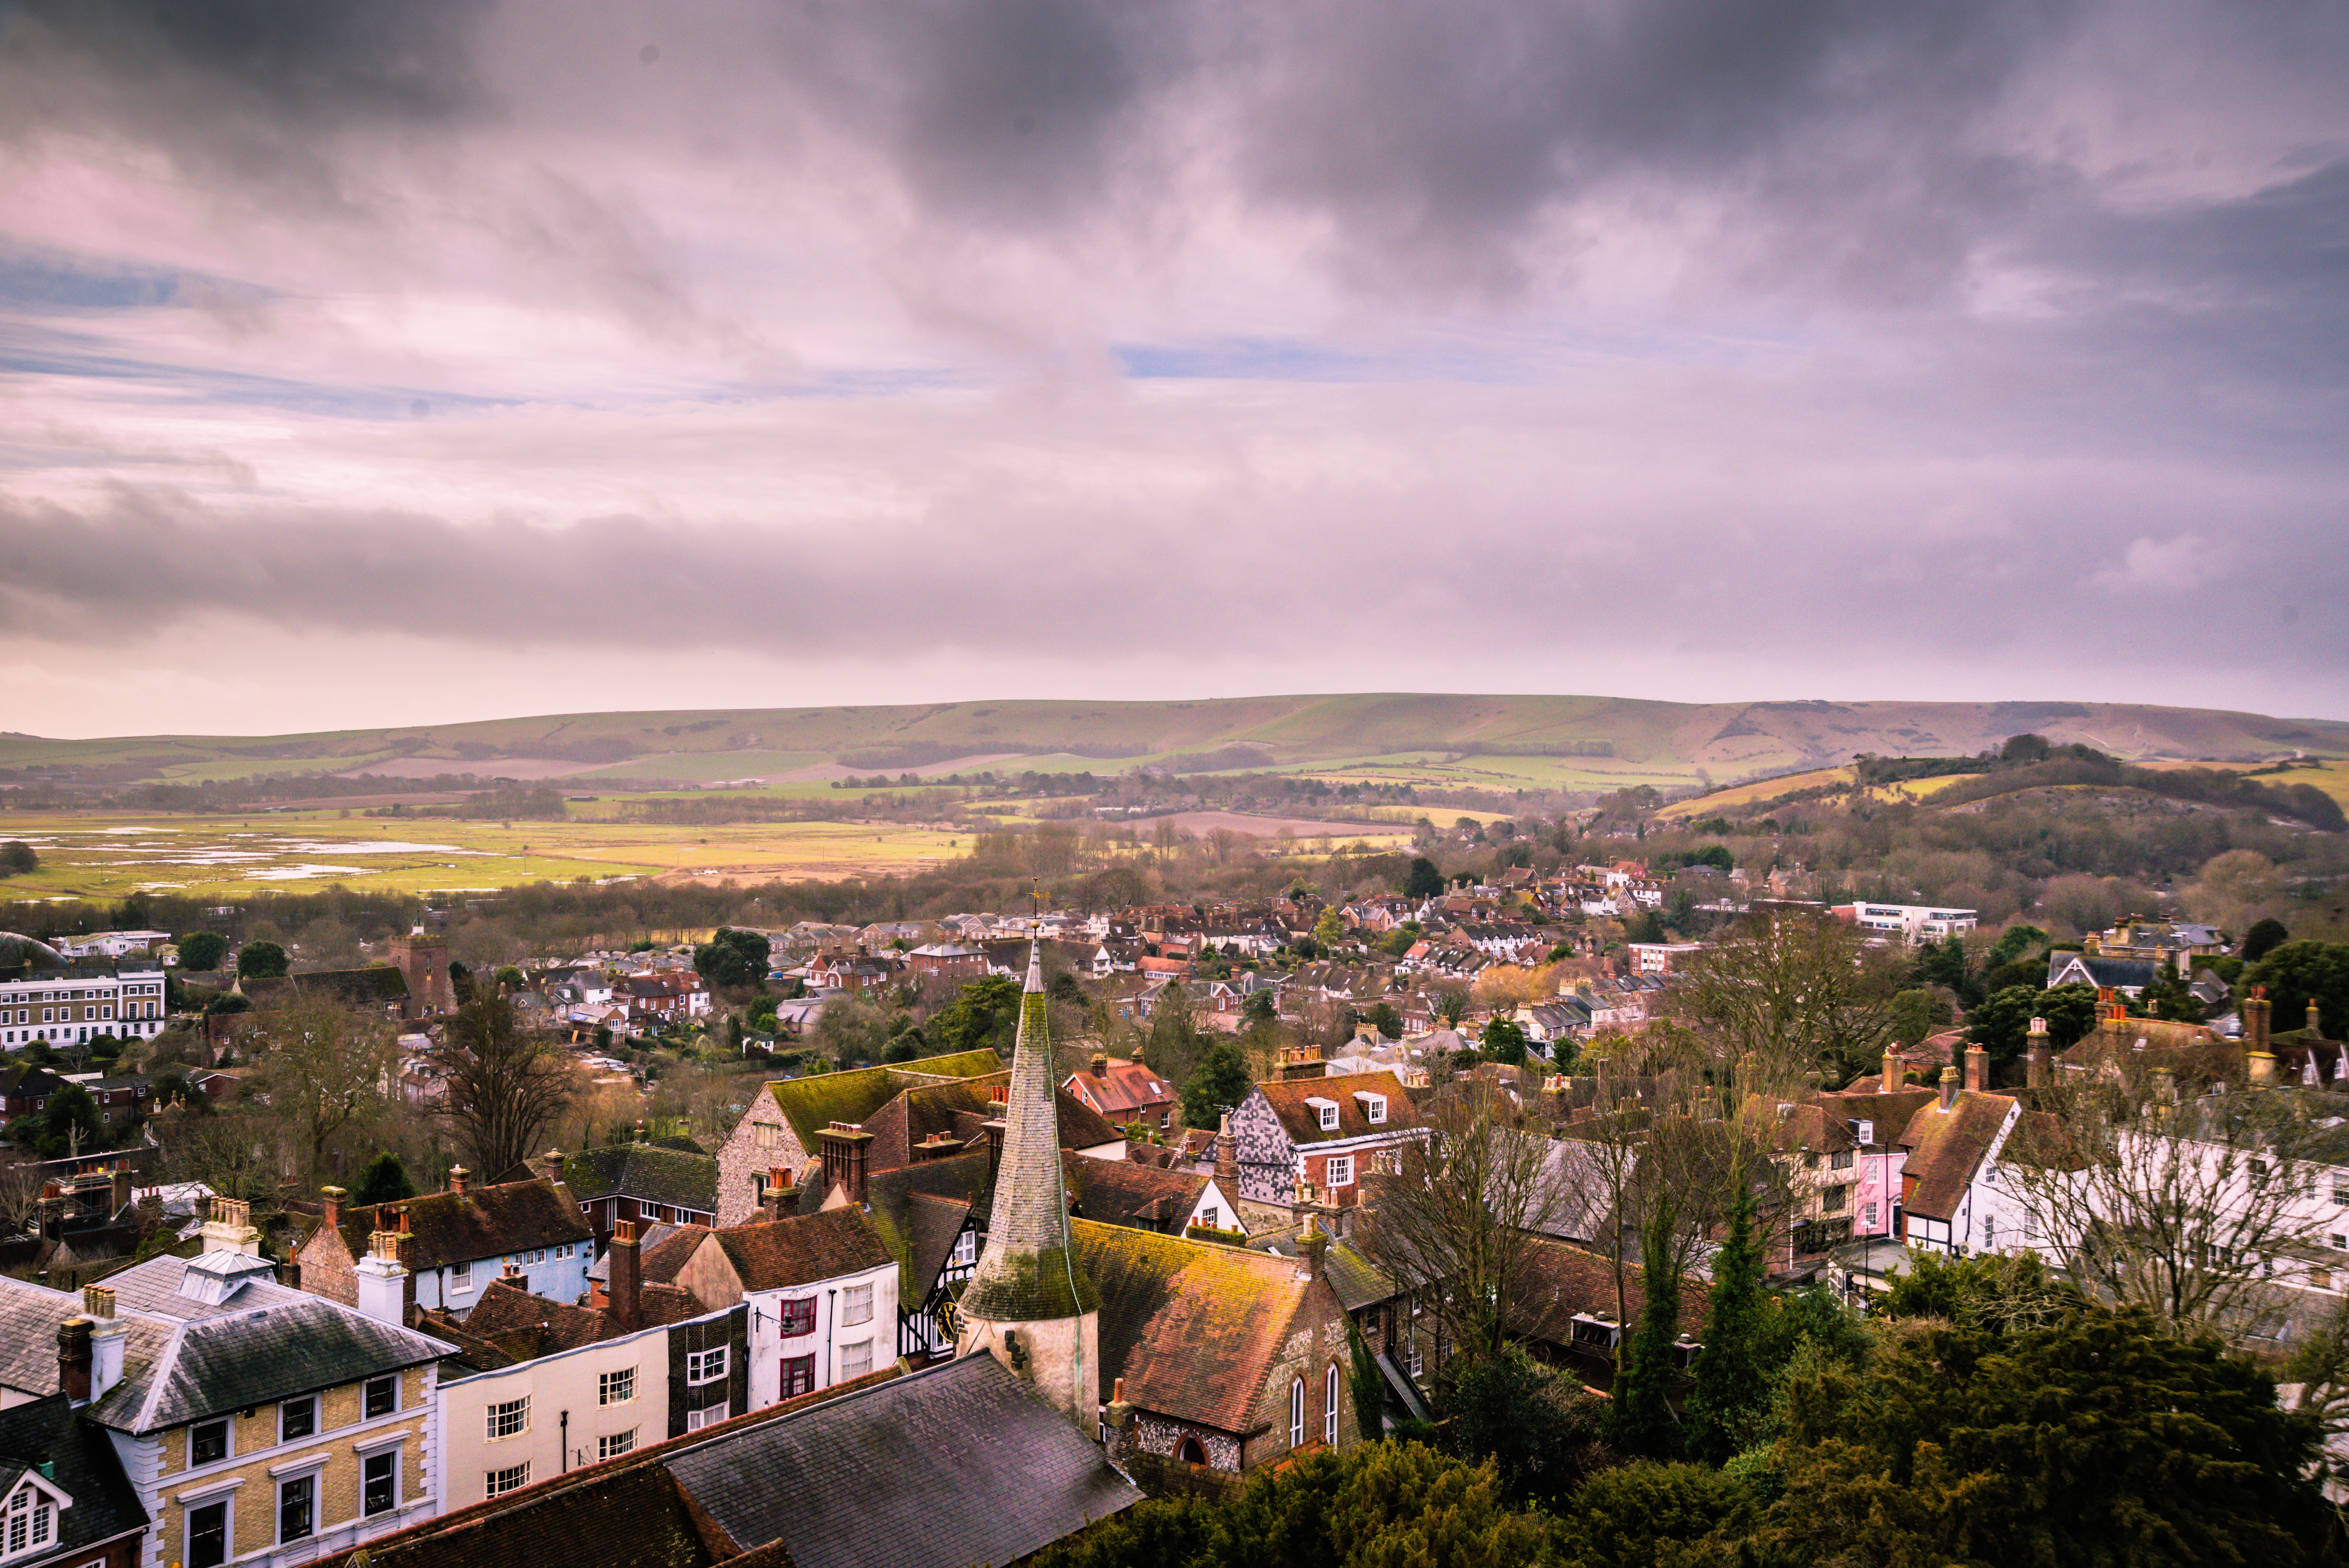
landscape, horizon, mountain, cloud, sky, skyline, photography, morning, hill, town, mountain range, cityscape, panorama, village, dusk, suburb, evening, rural area, aerial photography, residential area, human settlement